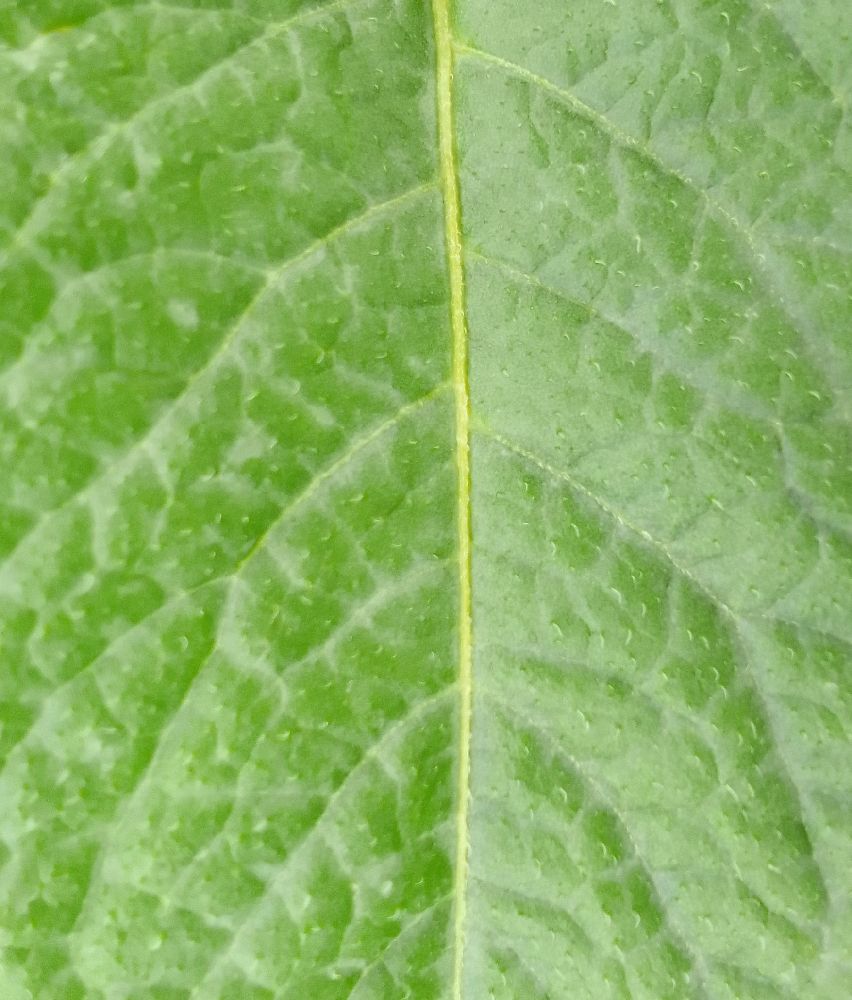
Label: Healthy